Gloster Meteor

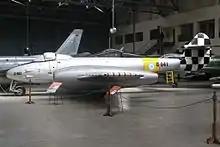
Meteor C-041 at Museo Nacional de Aeronáutica de Argentina, 2012

No. 616 Squadron exchanged its F.1s for the first "Meteor F.3"s on 18 December 1944. These first 15 F.3s differed from the F.1 in having a sliding canopy in place of the sideways hinging canopy, increased fuel capacity and some airframe refinements. They were still powered by Welland I engines. Later F.3s were equipped with the Derwent I engines. This was a substantial improvement over the earlier mark, although the basic design still had not reached its potential. Wind tunnel and flight tests demonstrated that the original short nacelles, which did not extend far fore and aft of the wing, contributed heavily to compressibility buffeting at high speed. New, longer nacelles not only cured some of the compressibility problems but added at altitude, even without upgraded powerplants. The last batch of Meteor F.3s featured the longer nacelles; other F.3s were retrofitted in the field with the new nacelles. The F.3 also had the new Rolls-Royce Derwent engines, increased fuel capacity and a new larger, more strongly raked bubble canopy.